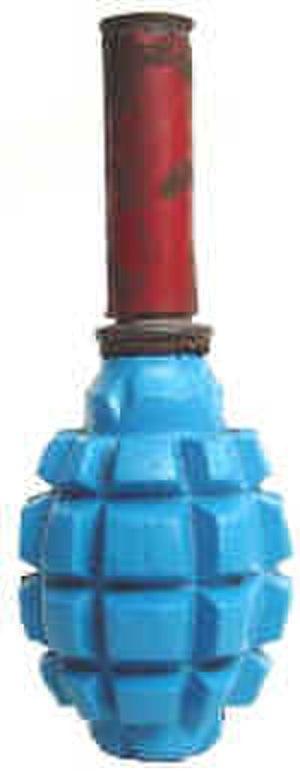
Une grenade à main est un petit engin explosif tenu en main et destiné à être lancé, pour ensuite exploser après un court laps de temps.